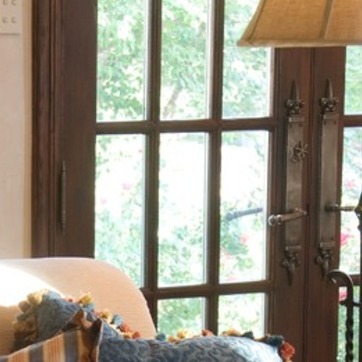
Material: glass